Terpsicore

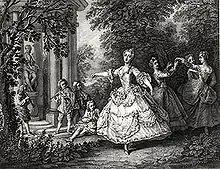
Marie Sallé

Erato, muse of lyric poetry, and her followers, call on Apollo, who descends from heaven with some of the Muses. They summon Terpsicore, who gives a demonstration of the power of dance, illustrating diverse emotions through use of movement. Solo singers and chorus join together to praise the virtuous deeds of wise men that are going to be celebrated in the ensuing opera.